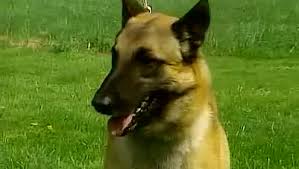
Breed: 233-n000071-malinois